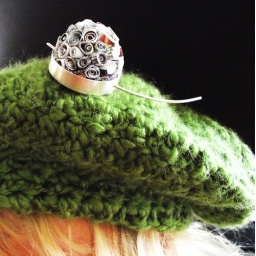
hat with paper in silver setting